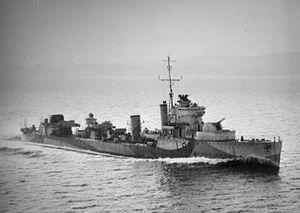
La classe V et W est un amalgame de six classes différentes construites pour la Royal Navy dans le cadre du programme d’urgence de la guerre pendant la Première Guerre mondiale. Commandées à 107 exemplaires, seulement 67 seront mis en service, la capitulation allemande entraînant l’annulation de la construction de quarante unités.